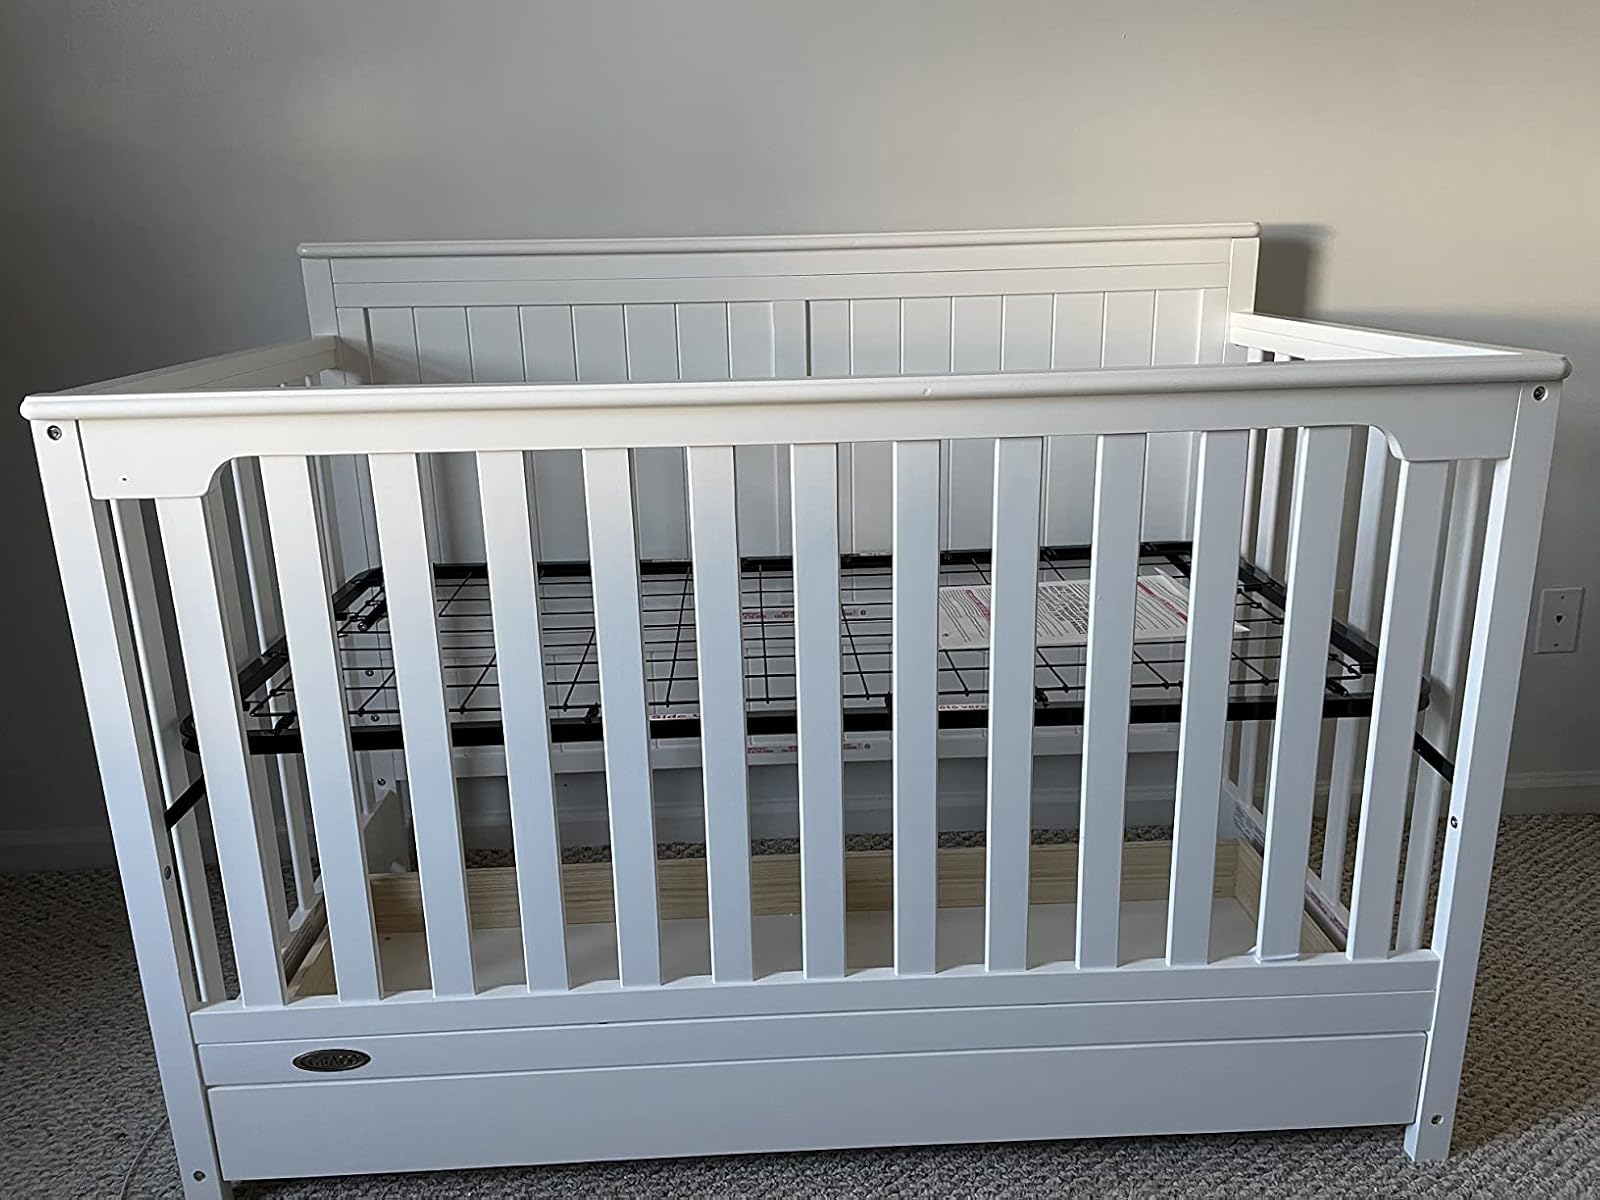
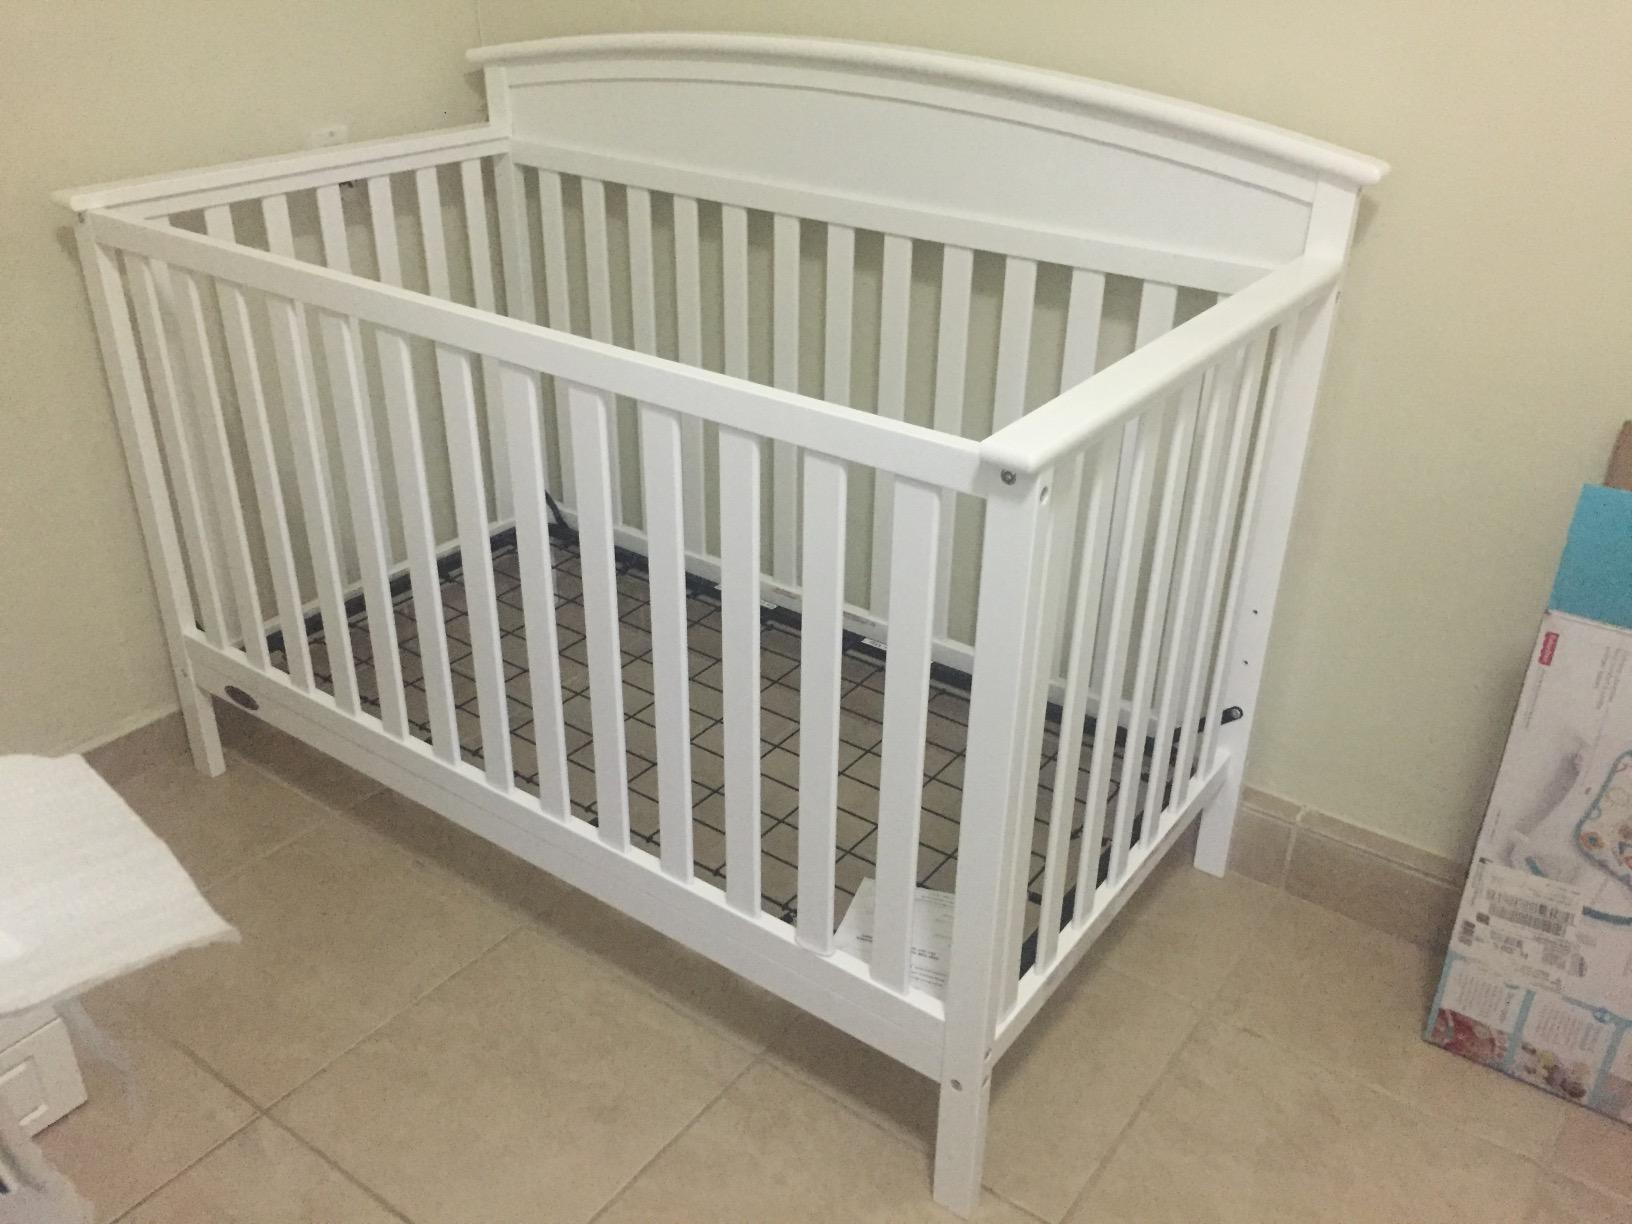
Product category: products_crib
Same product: no